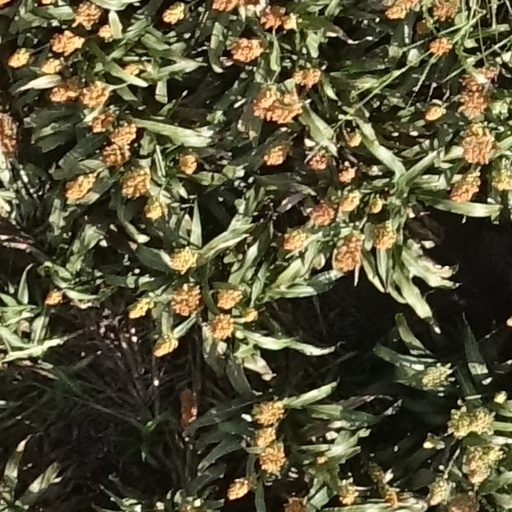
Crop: sorghum